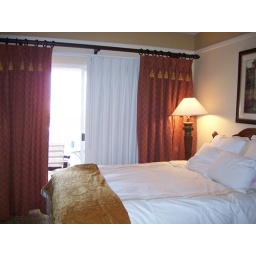
1 bedroom in FL, it has two twin beds, the balcony outside, and access to the bathroom